Inter-crater plains on Mercury

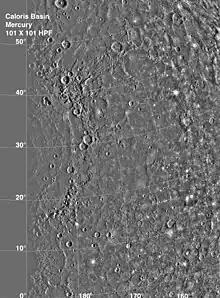
Caloris Basin—Mercury's largest impact crater (left side of image), is surrounded by a ring of mountains with chaotic terrain following this and eventually leading to smooth and inter-crater plains.

The most heavily cratered regions on Mercury contain large areas essentially free of impact craters with diameters greater than 50 kilometers. The surface areas of these regions can basically be divided into two categories: clusters of large craters and plains bordering these clusters of craters. This combination of surface features has been called "inter-crater plains" by the "Mariner 10" Imaging Science Team. These plains have sparked debate.